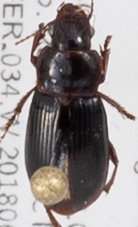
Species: Harpalus desertus
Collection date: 2018-06-28
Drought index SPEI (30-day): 0.04
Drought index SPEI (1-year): -0.36
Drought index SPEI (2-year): -0.39